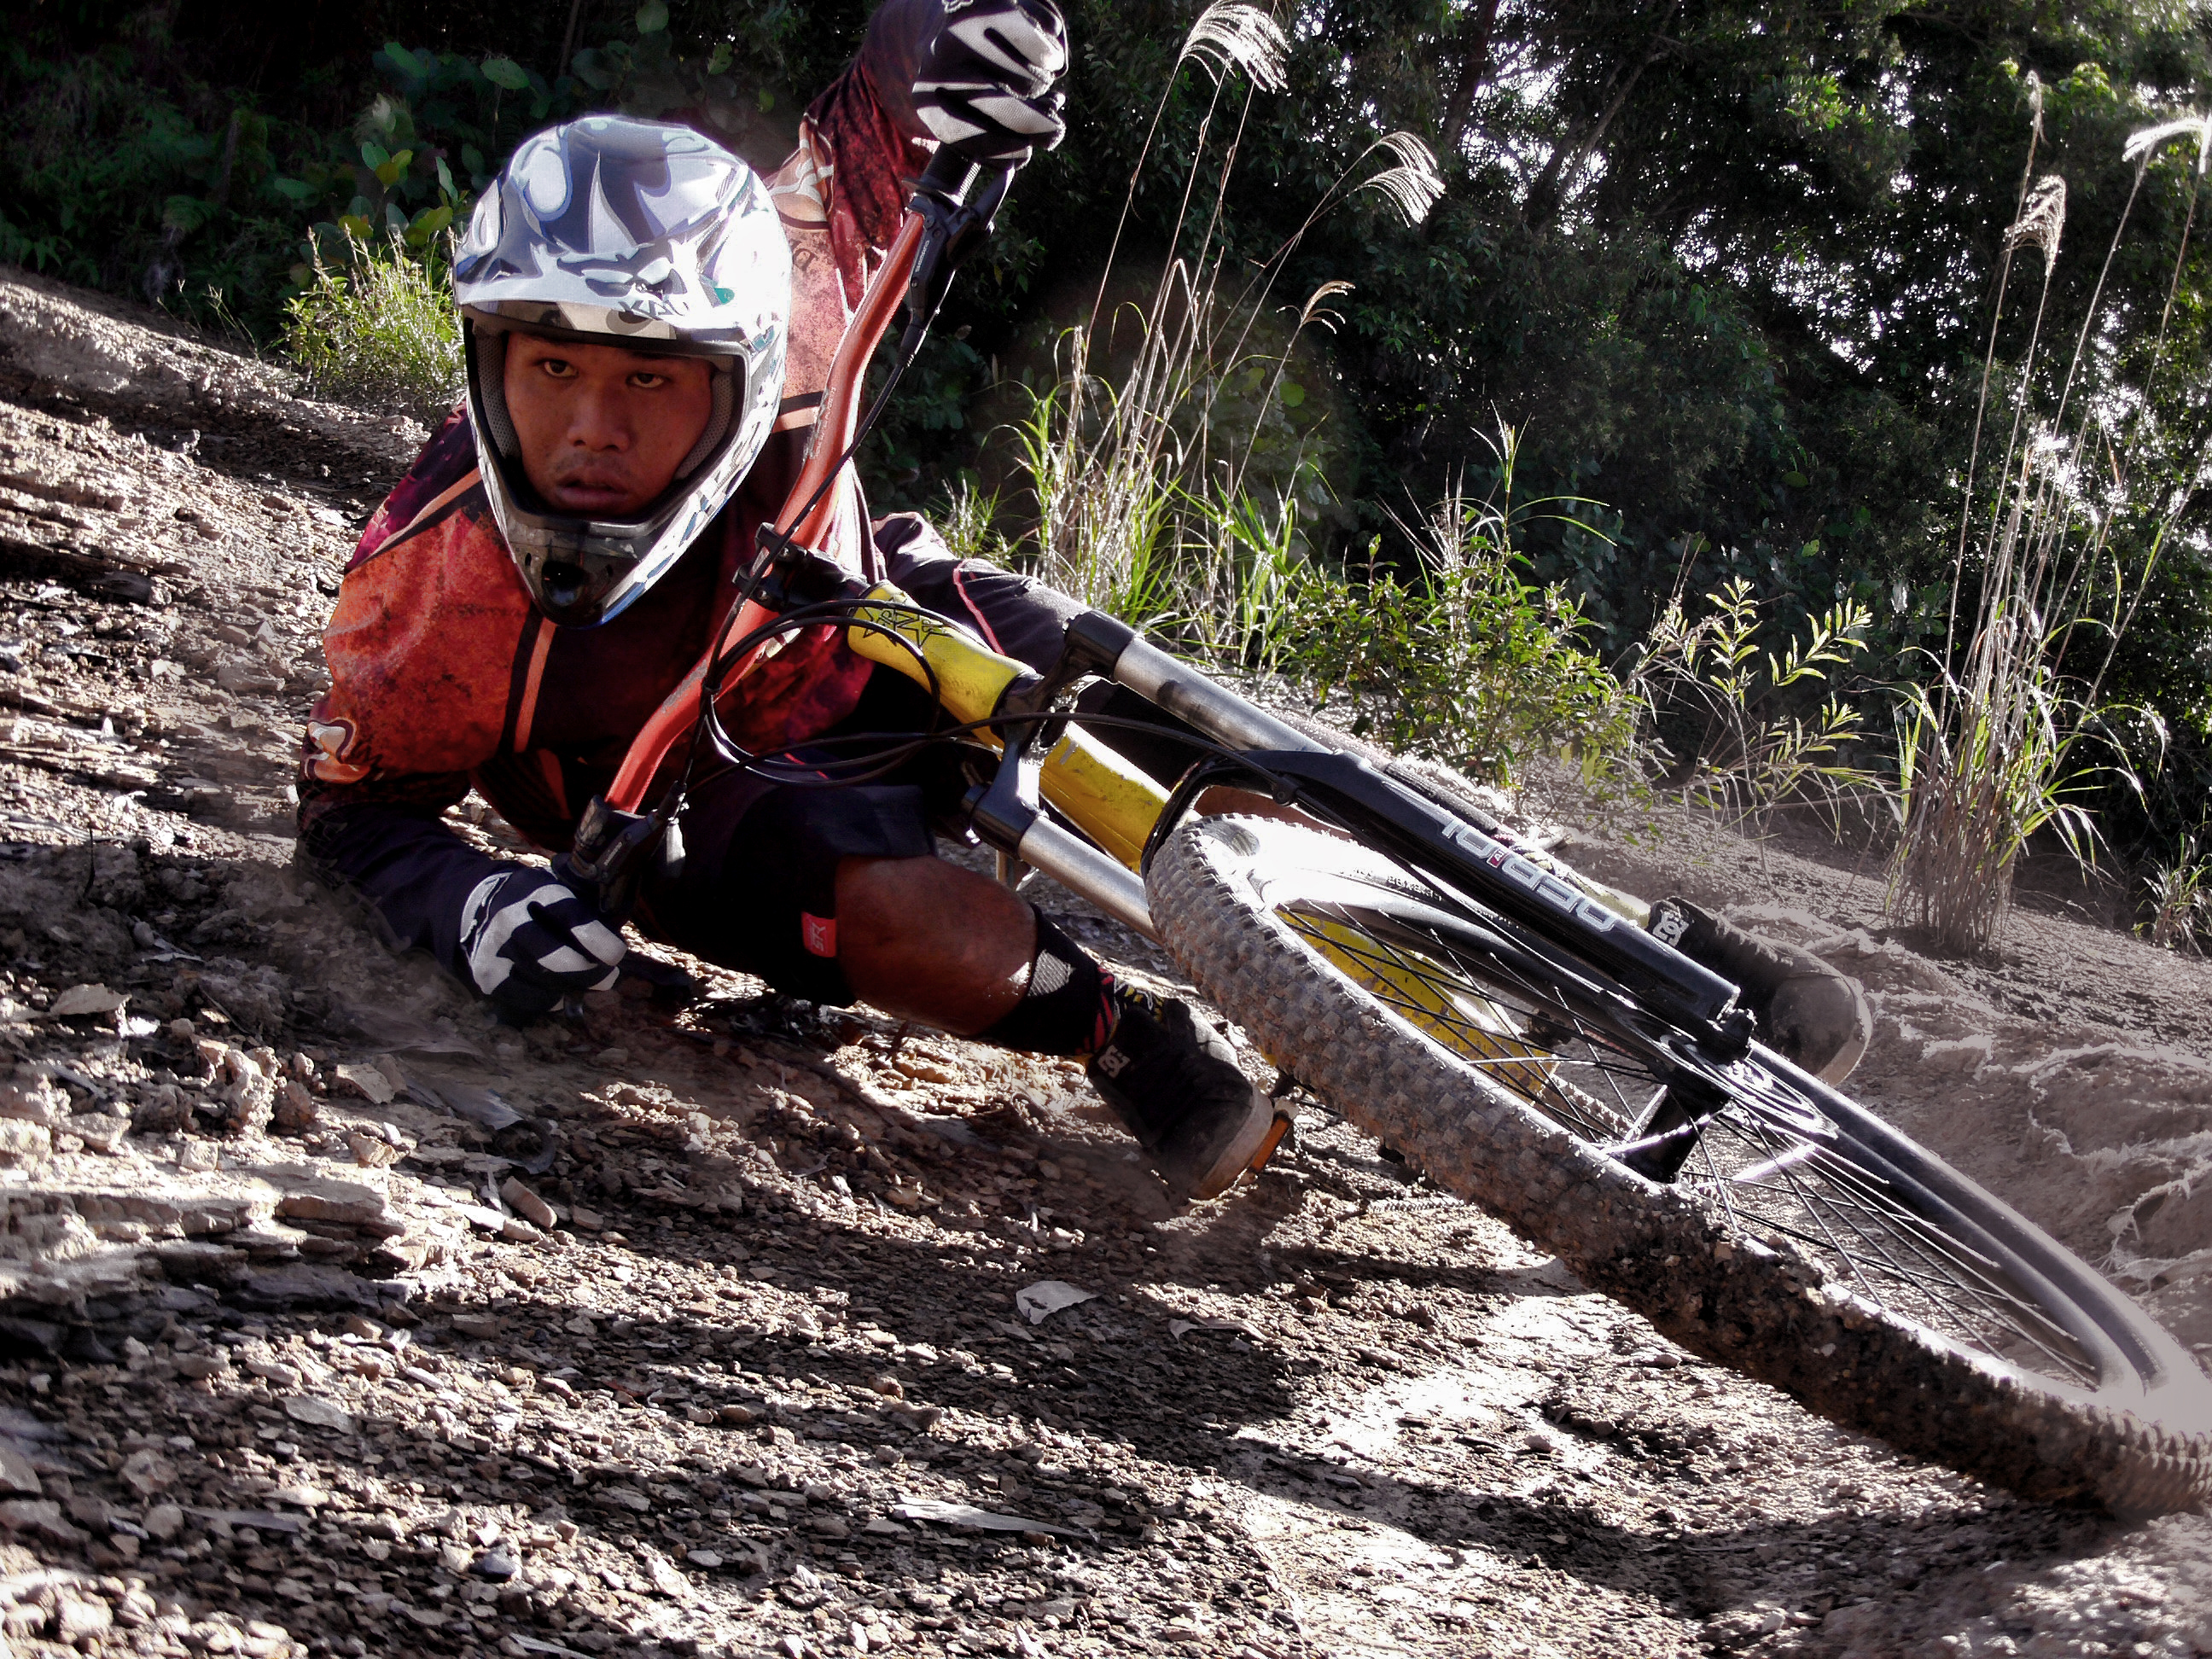
bicycle, cyclist, vehicle, action, soil, extreme sport, sports equipment, mountain bike, race, competition, sports, downhill, biking, racing, offroad, bicycling, racer, motorsport, freeride, enduro, mountain biking, motorcycle racing, mountain bikes, cycle sport, cyclo cross, bicycle racing, downhill mountain biking, off roading, endurocross, mountain bike racing